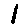
Label: 1